Pan-Slavic language

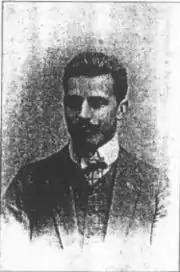
Bohumil Holý (1885–1947)

In the early 20th century it had become clear that the divergence of the Slavic languages was irreversible and the concept of a Pan-Slavic literary language was no longer realistic. The Pan-Slavic dream had lost most of its power, and Pan-Slavists had to satisfy themselves with the formation of two multinational Slavic states, Czechoslovakia and Yugoslavia. However, the need for a common language of communication for Slavs was still felt, and due to the influence of constructed languages like Esperanto, efforts were made to create a language that was no longer supposed to replace the individual Slavic languages, but to serve as an additional second language for pan-Slavic communication.